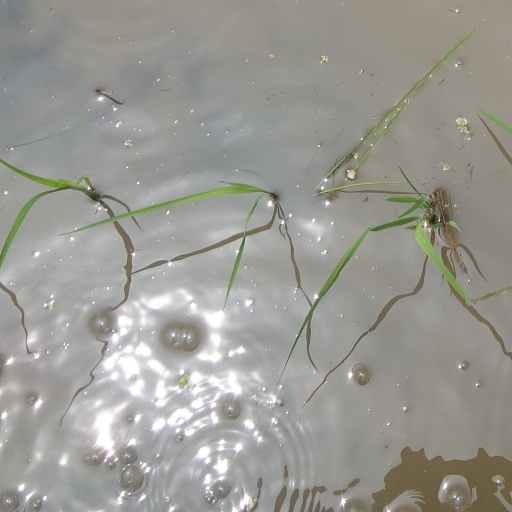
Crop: rice